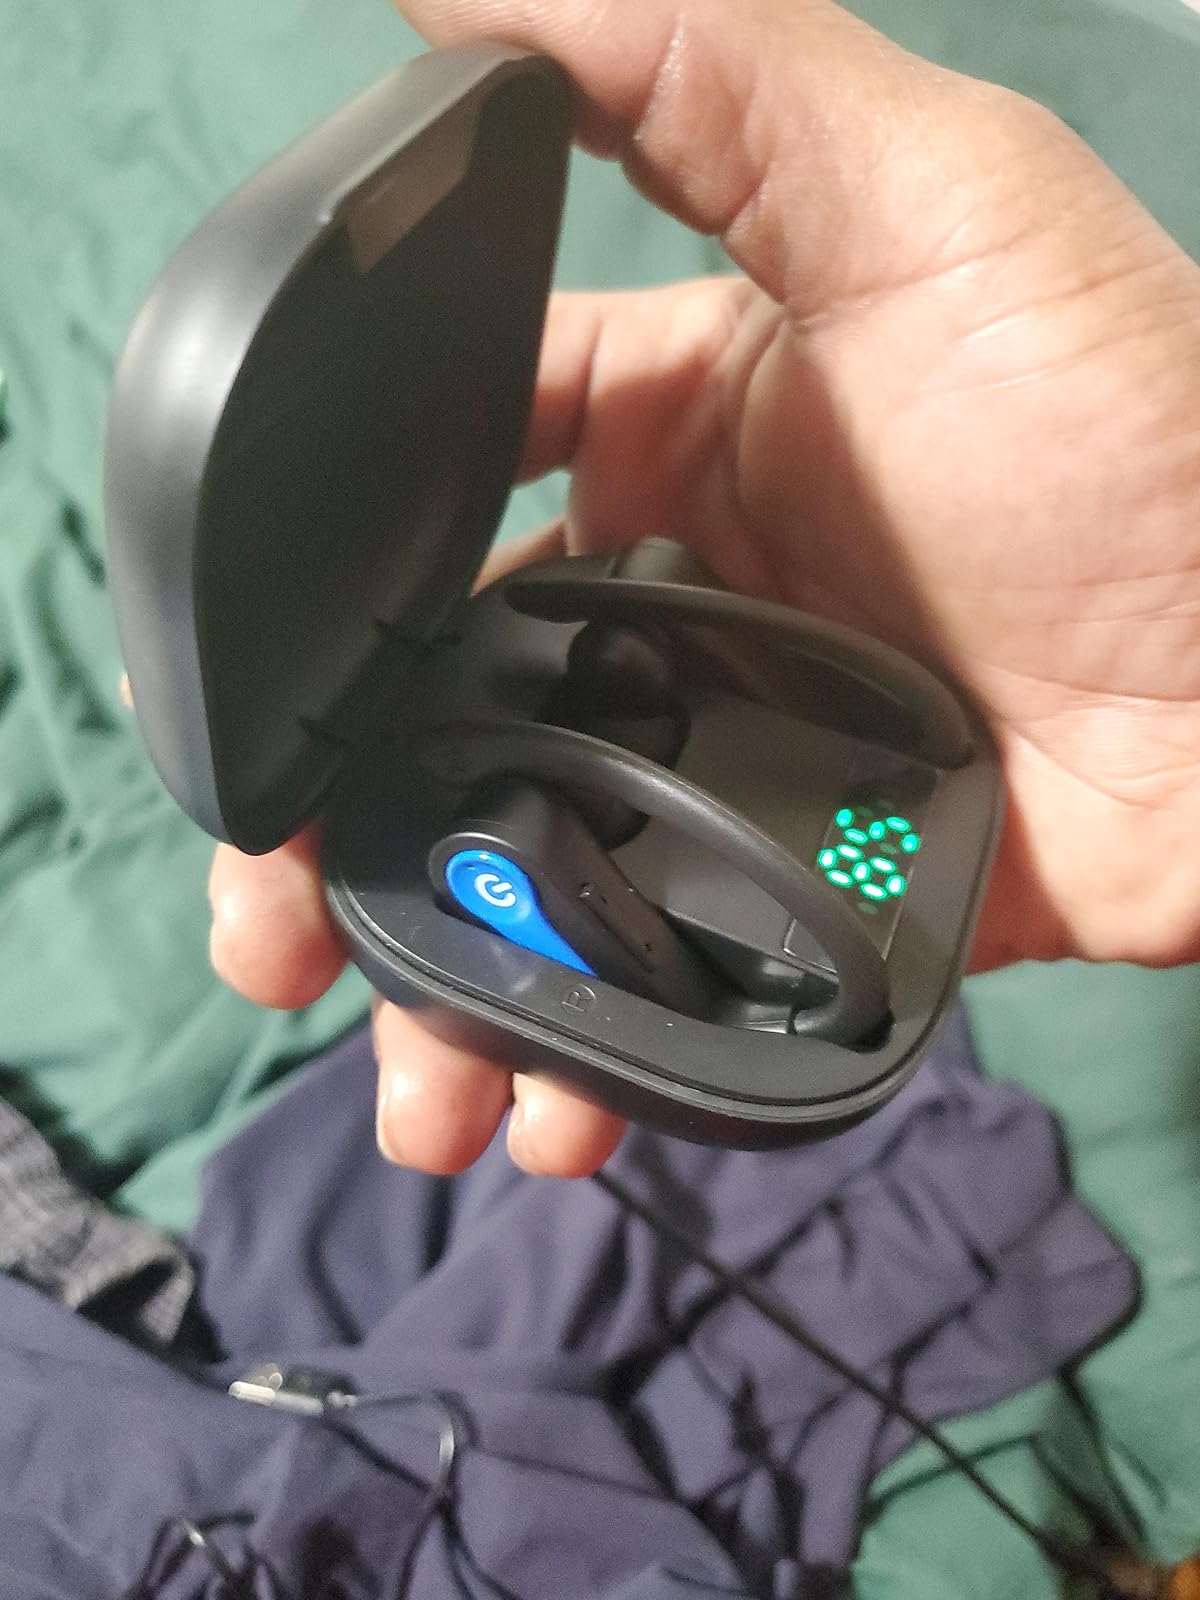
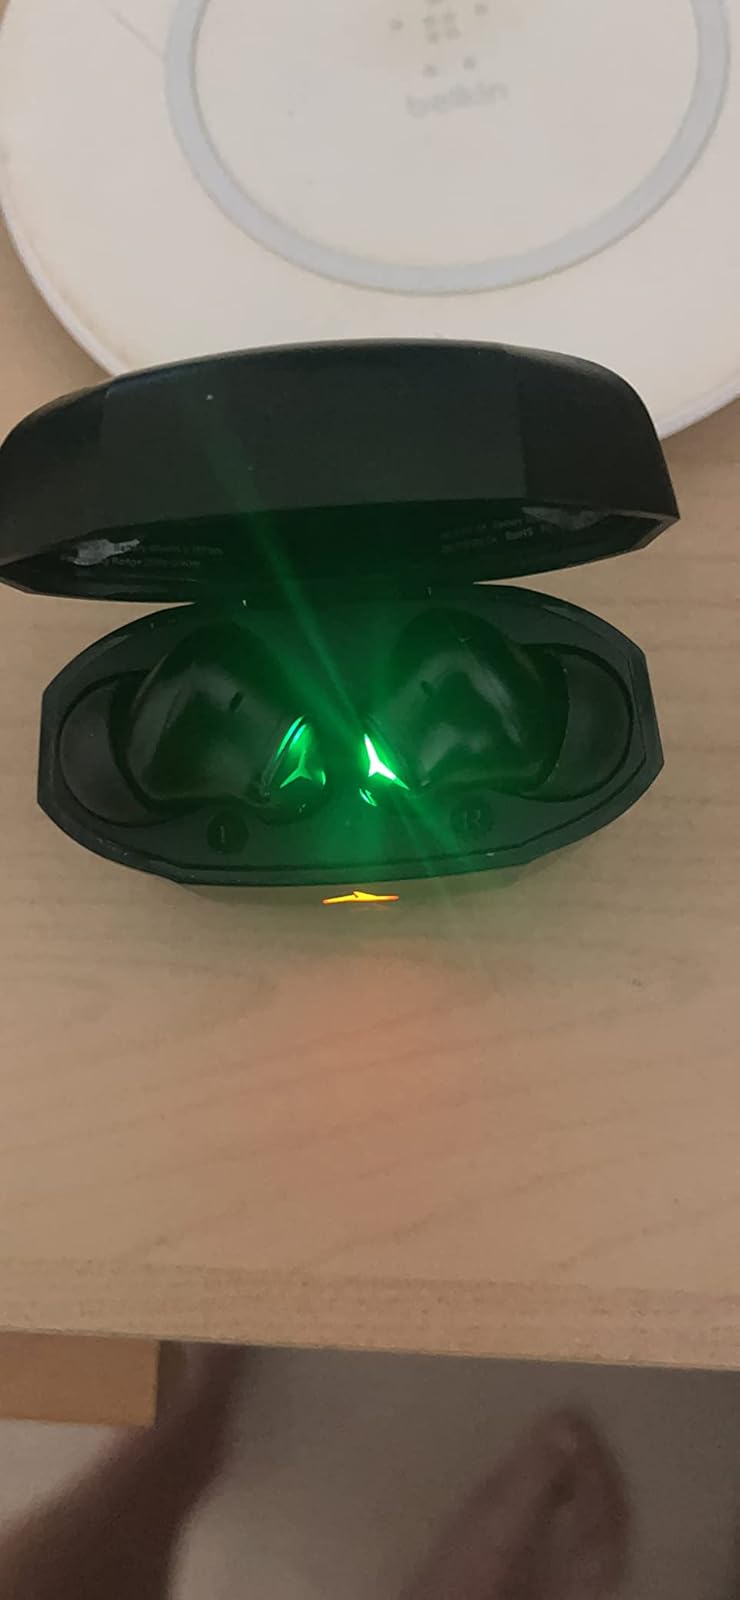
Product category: earbuds
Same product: no